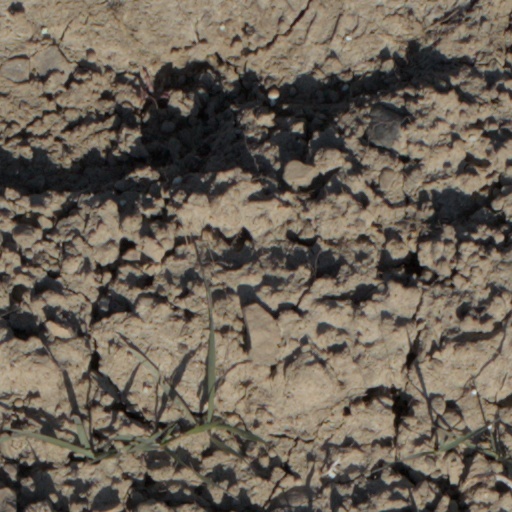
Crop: wheat